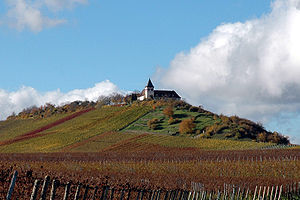
Cleebronn
Michaelsberg set fra øst
Cleebronn er en vinavlskommune i Landkreis Heilbronn i den tyske delstat Baden-Württemberg. Den ligger i udkanten af Metropolregion Stuttgart.